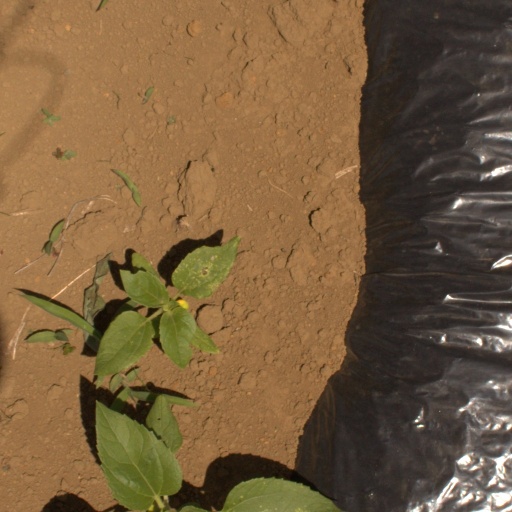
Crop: Jerusalem artichoke